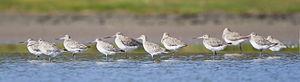
Cet article recense les zones humides d'Australie concernées par la convention de Ramsar.